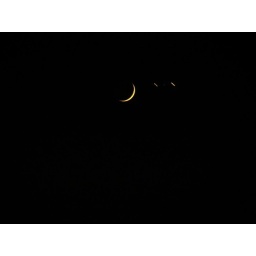
crescent moon and plane flying by